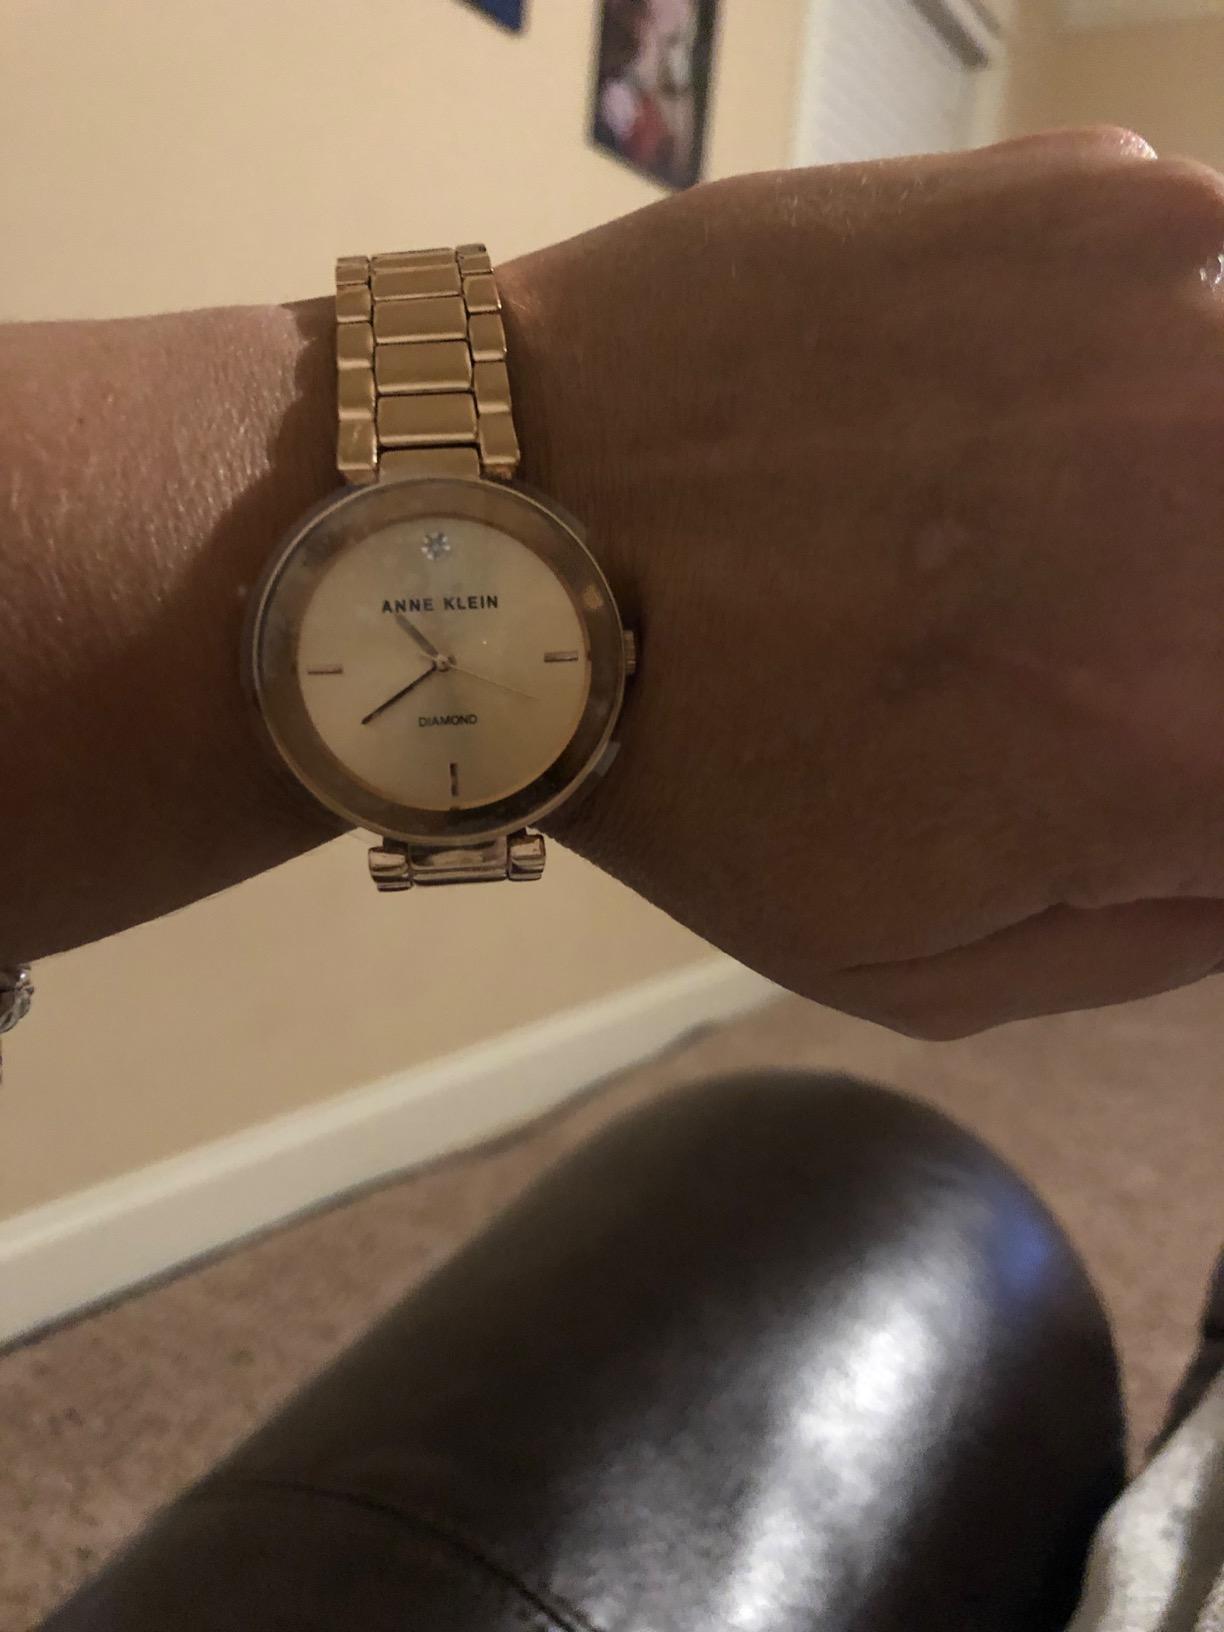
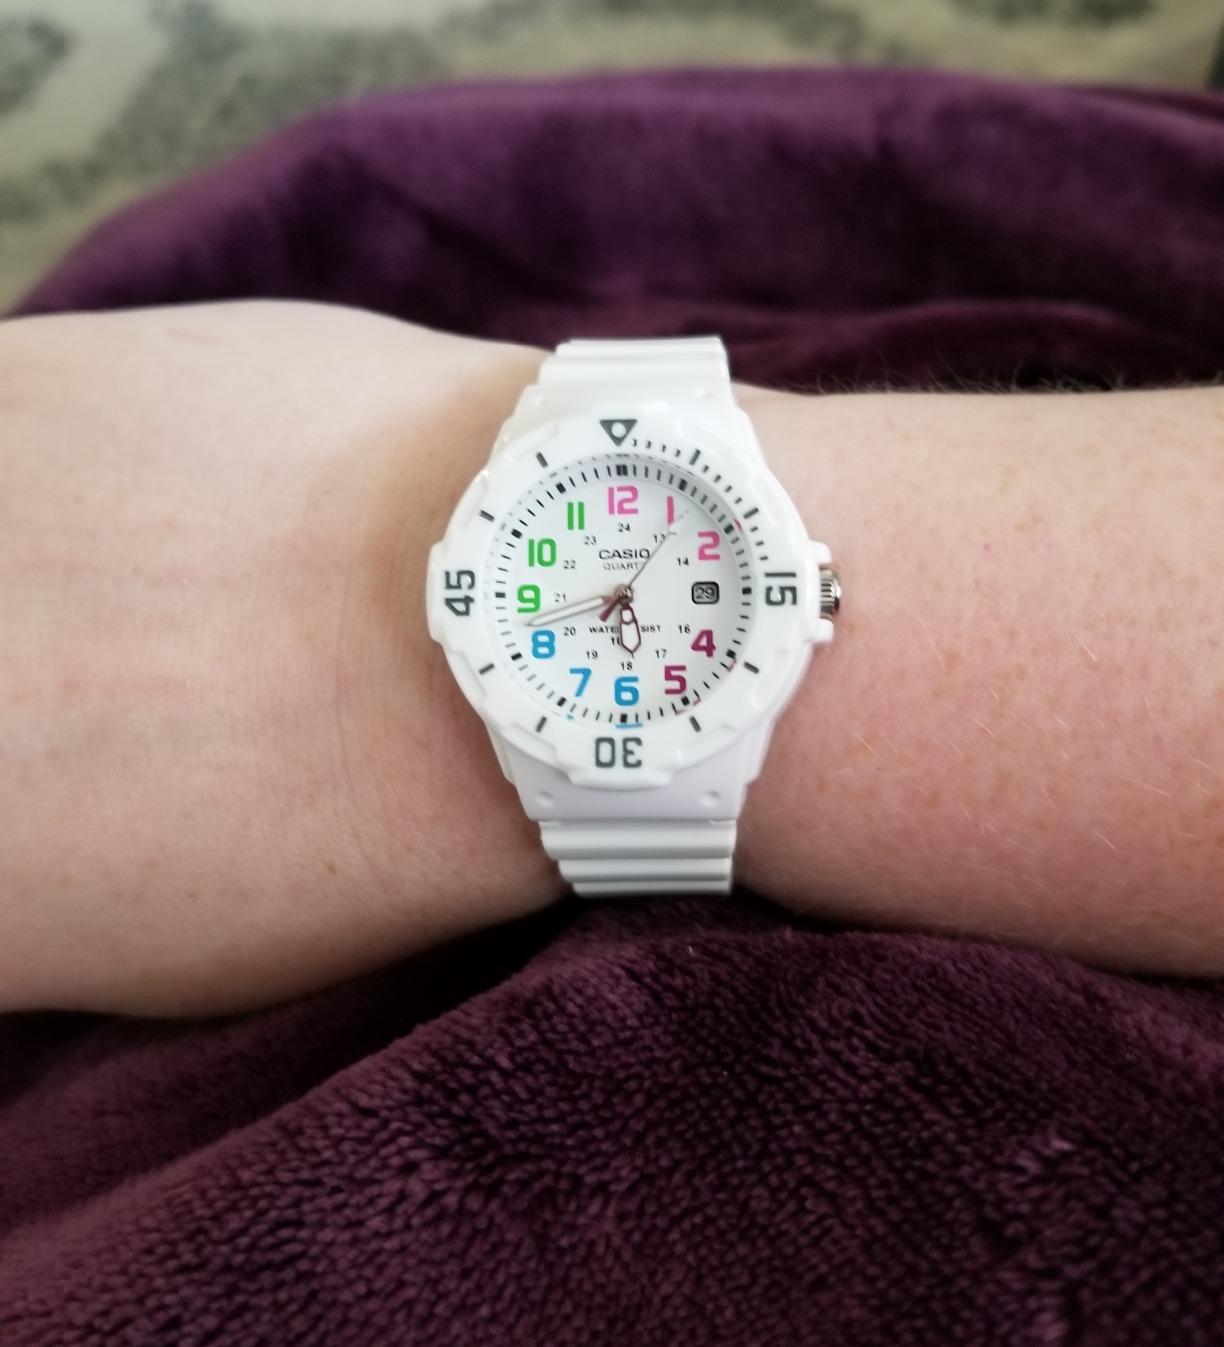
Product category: accessories_watch
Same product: no